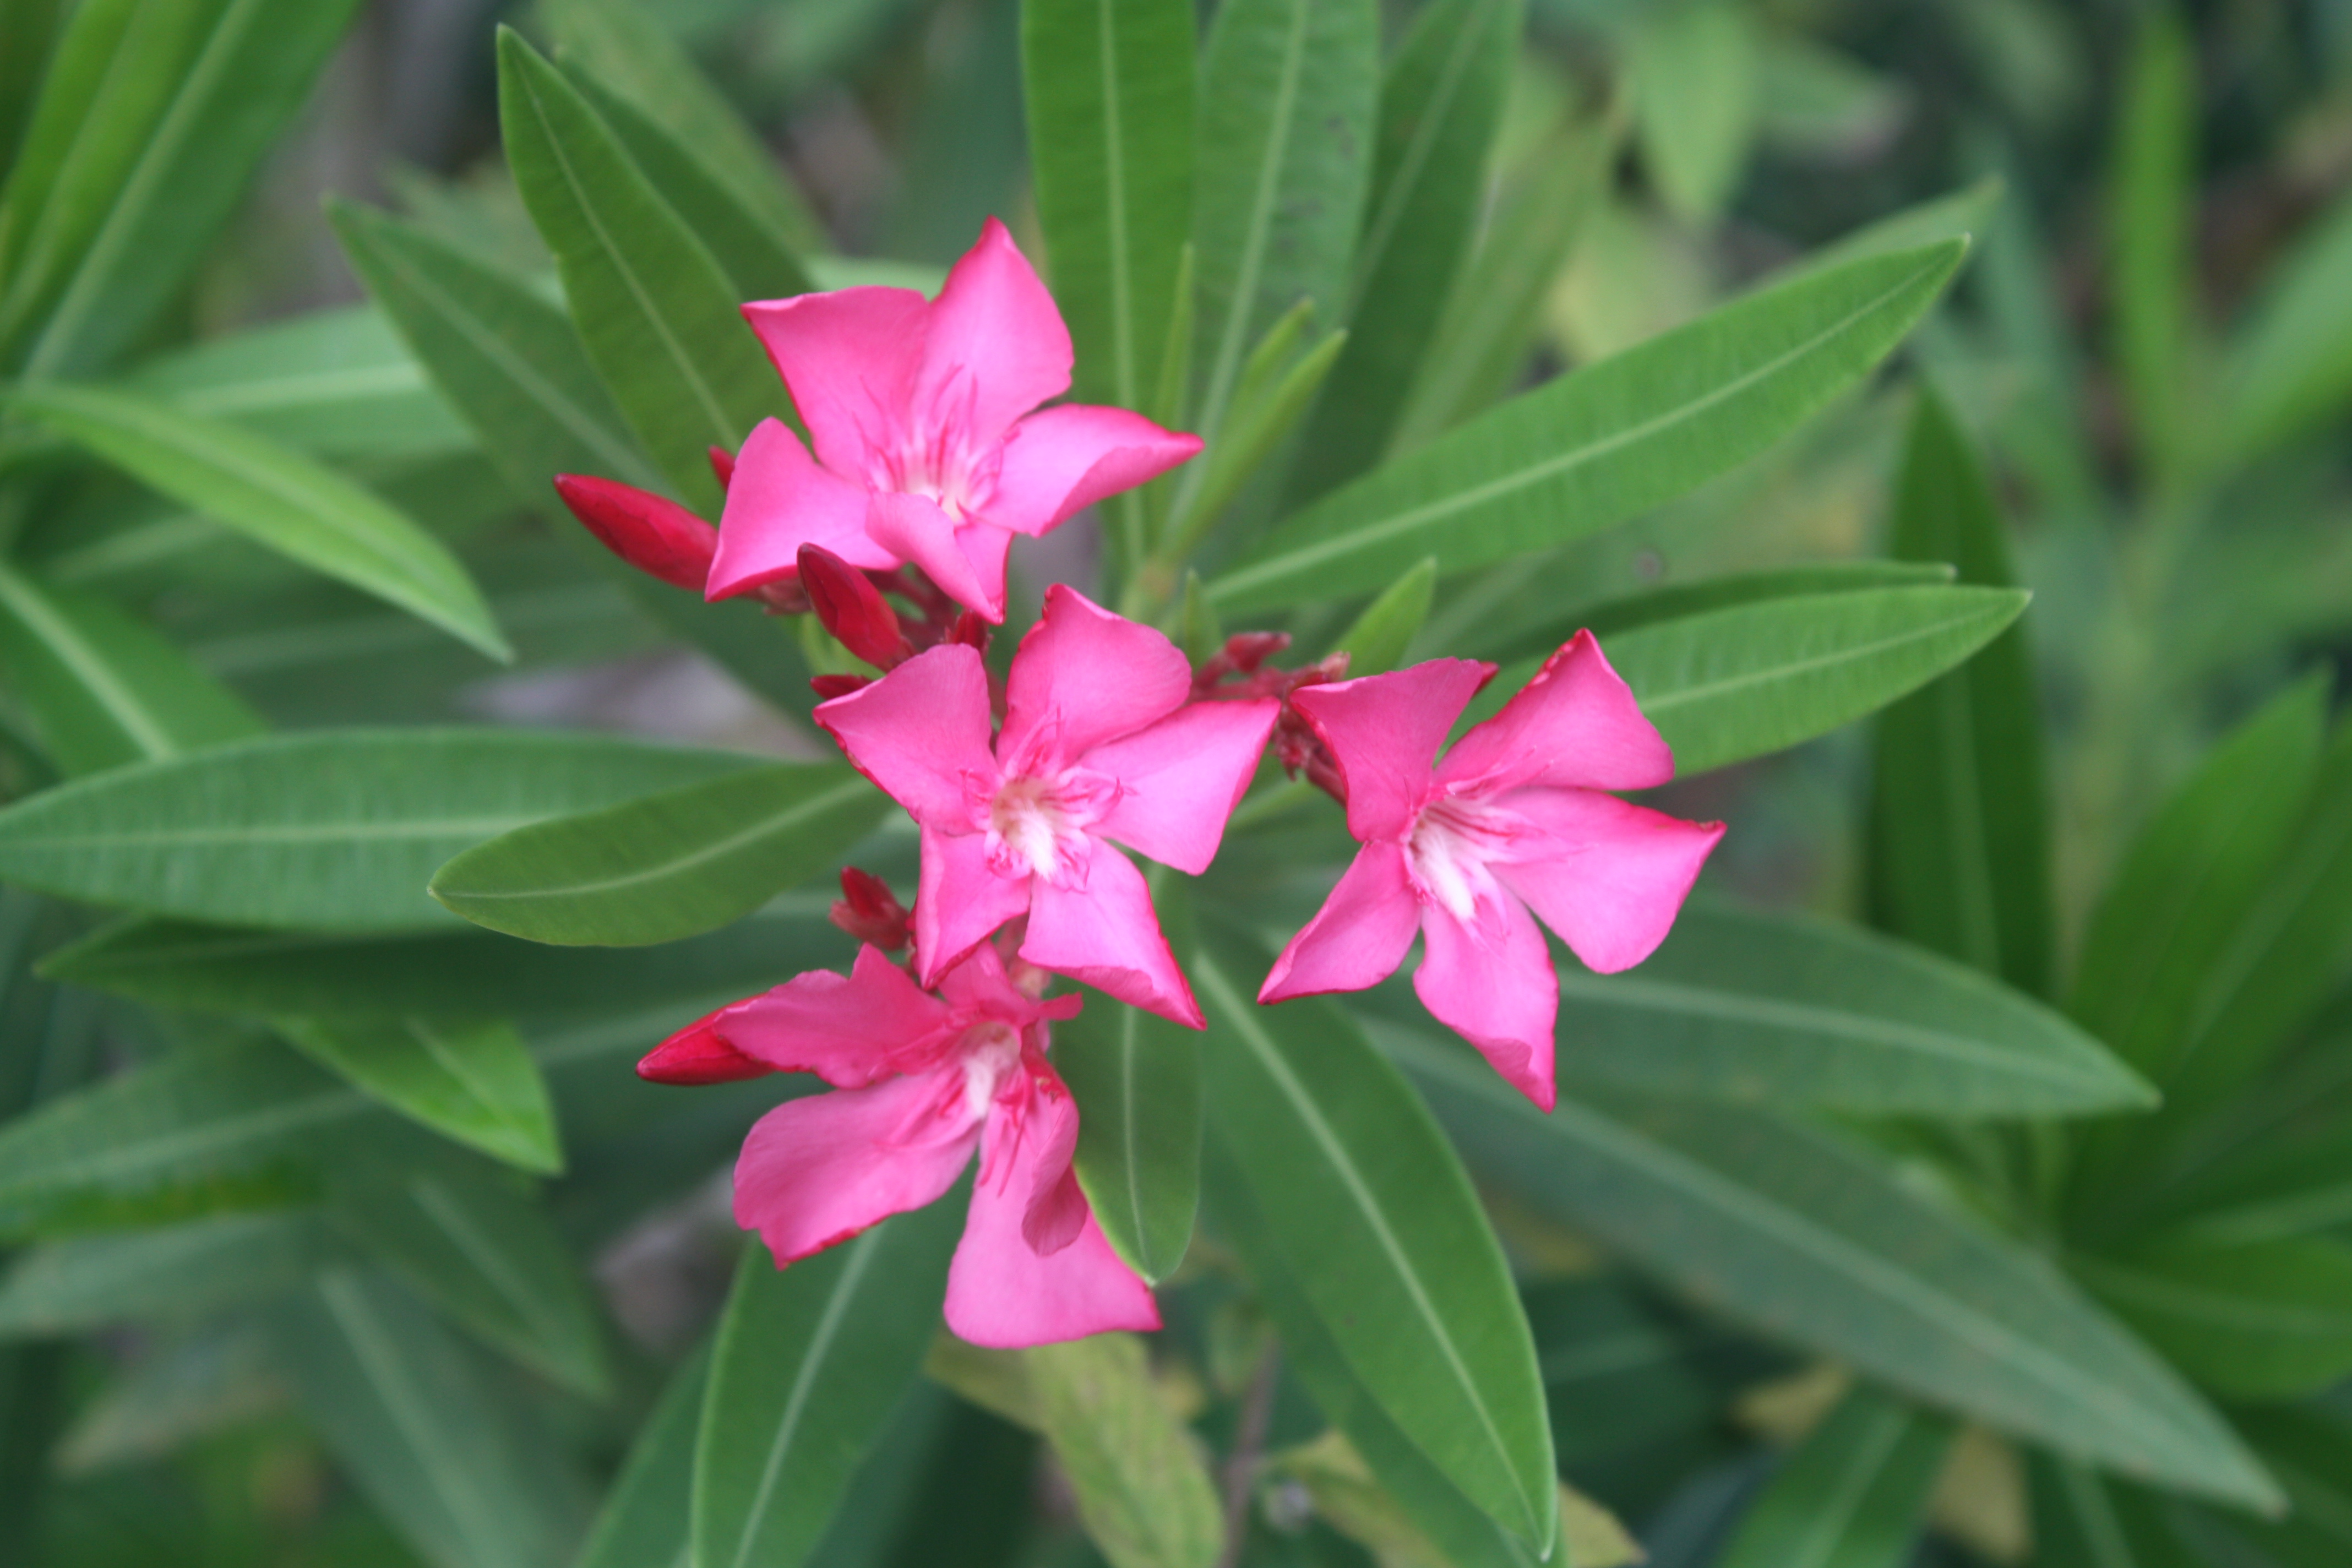
flower, flowering plant, plant, petal, terrestrial plant, oleander, daphne